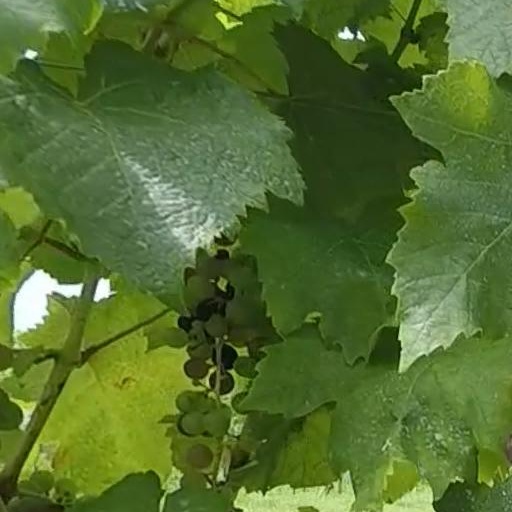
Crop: grape